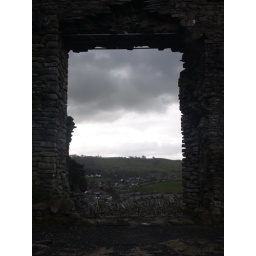
Another door in the ruined castle at Kendal.